Can't Stop the Feeling!

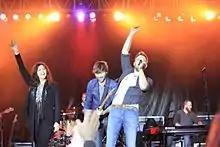
Lady A covering the song in a live performance

The film version featured in the soundtrack album includes additional vocals from Anna Kendrick, James Corden, Zooey Deschanel and Gwen Stefani.